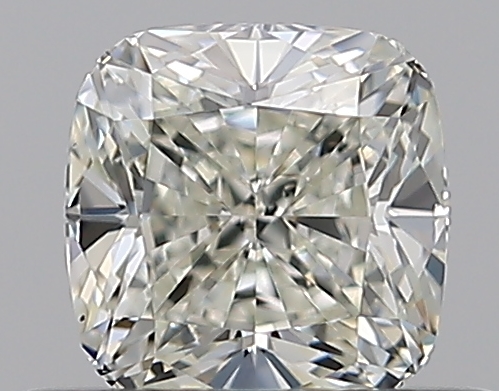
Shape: cushion
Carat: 0.5
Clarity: VS2
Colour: K
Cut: EX
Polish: EX
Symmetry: EX
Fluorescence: F
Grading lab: GIA
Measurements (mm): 4.45 x 4.43 x 3.02